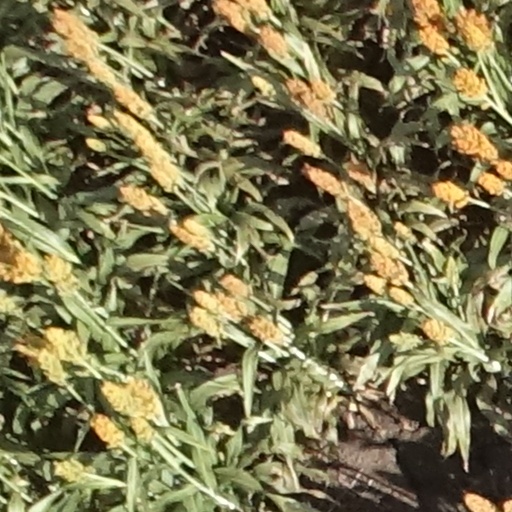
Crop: sorghum